Heworth, York

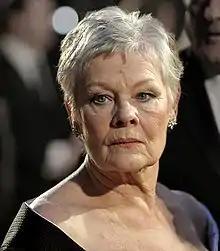
Judi Dench was born in Heworth

Heworth has seen much modern suburban development, particularly in the outlying area of Heworth Without.